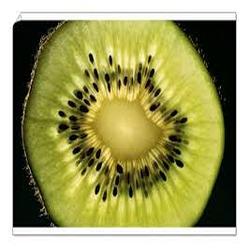
Label: Kiwi